Gun barrel

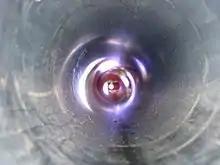
The inside of a Rheinmetall 120 mm smoothbore tank gun (seen from the muzzle) of a Leopard 2A4

The bore is the hollow internal lumen of the barrel, and takes up a vast majority portion of the barrel length. It is the part of the barrel where the projectile (bullet, shot, or slug) is located prior to firing and where it gains speed and kinetic energy during the firing process. The projectile's status of motion while travelling down the bore is referred to as its internal ballistics.